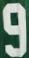
Number: 9